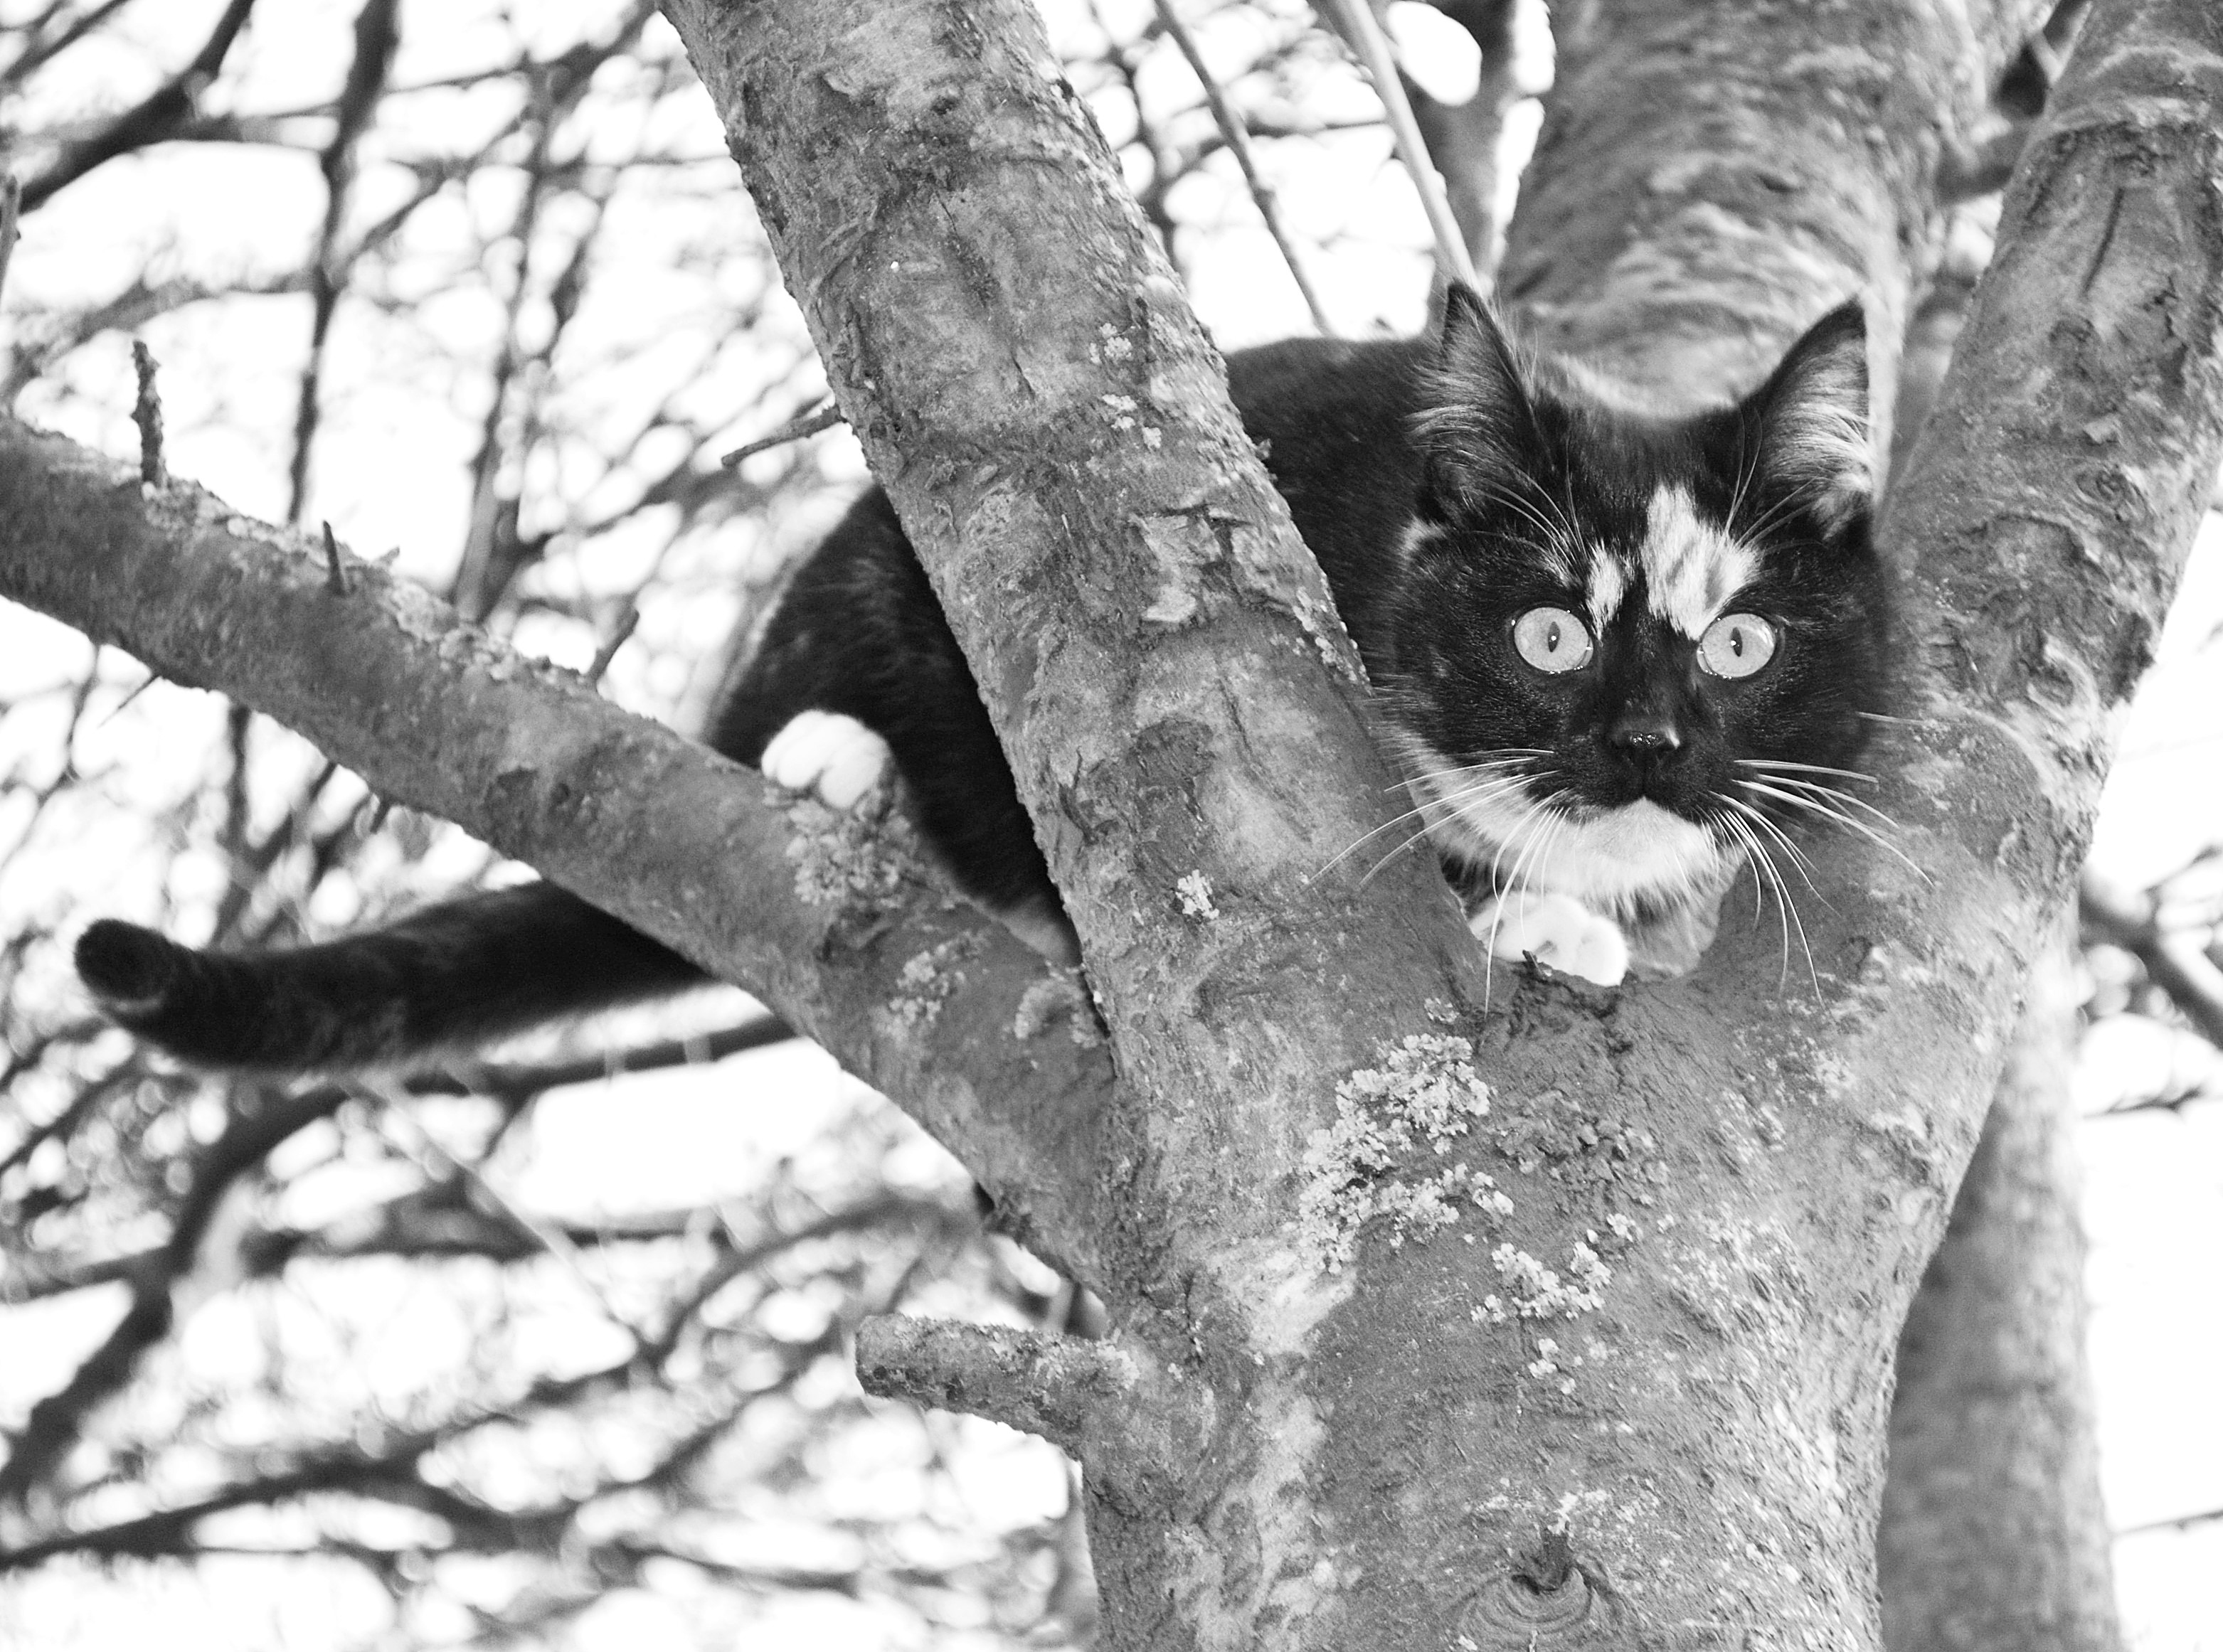
tree, branch, black and white, pet, kitten, cat, mammal, monochrome, fauna, climb, lurking, vertebrate, attention, domestic cat, monochrome photography, small to medium sized cats, cat like mammal